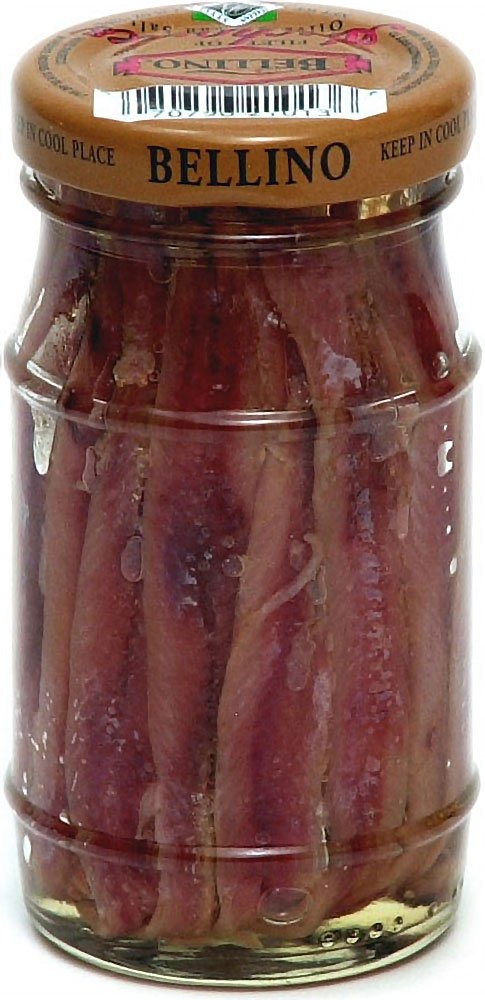
Item Name: Bellino Fillet of Anchovy, 4.25-Ounce Glass Jars (Pack of 4)
Bullet Point 1: Pack of four, 4.25-ounce jars (total of 17-ounces)
Bullet Point 2: Filet of anchovies in olive oil and salt
Bullet Point 3: Product of Italy
Value: 17.0
Unit: Ounce

Price: 6.5